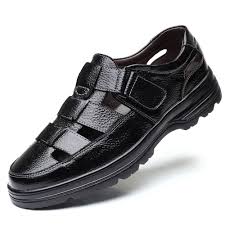
Waste category: shoes